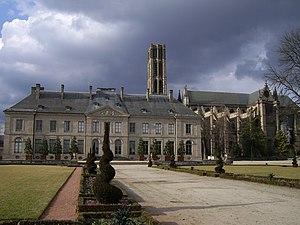
Le musée de l’Évêché, appelé officiellement depuis 2008 musée des Beaux-Arts de Limoges, palais de l'Évêché est un musée de France. Musée municipal de la ville de Limoges, il occupe l’ancien palais épiscopal du XVIIIᵉ siècle, dans le vieux quartier historique de la Cité au milieu de remarquables jardins.
Le tourisme est une ressource économique et culturelle du département français de la Haute-Vienne.
La plus ancienne liste d'évêques de Limoges est due à Adémar de Chabannes, moine de l'abbaye Saint-Martial. Rédigée entre 1021 et 1034, elle situe l'arrivée de Martial au Iᵉʳ siècle ; il aurait été à la tête du diocèse durant 28 ans.
La 10ᵉ étape du Tour de France 2009, s'est déroulée le 14 juillet. Le parcours de 193 kilomètres, reliait Limoges à Issoudun. Cette étape fait suite à la première journée de repos. C'est l'une des deux étapes du Tour courue sans oreillette. Cette absence entraîne une vive protestation de la plupart des équipes. La victoire revient pour la troisième fois à Mark Cavendish.